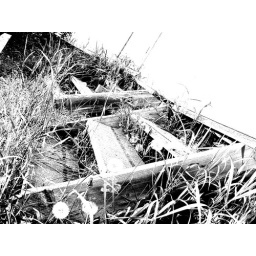
I like it in black and white too... I made the gave it more white point and dark point.